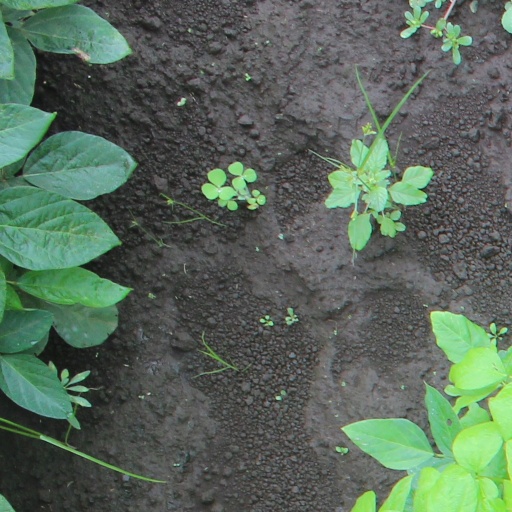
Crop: soybean